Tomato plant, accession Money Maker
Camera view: bottom (45 deg); turntable rotation: 0 degrees
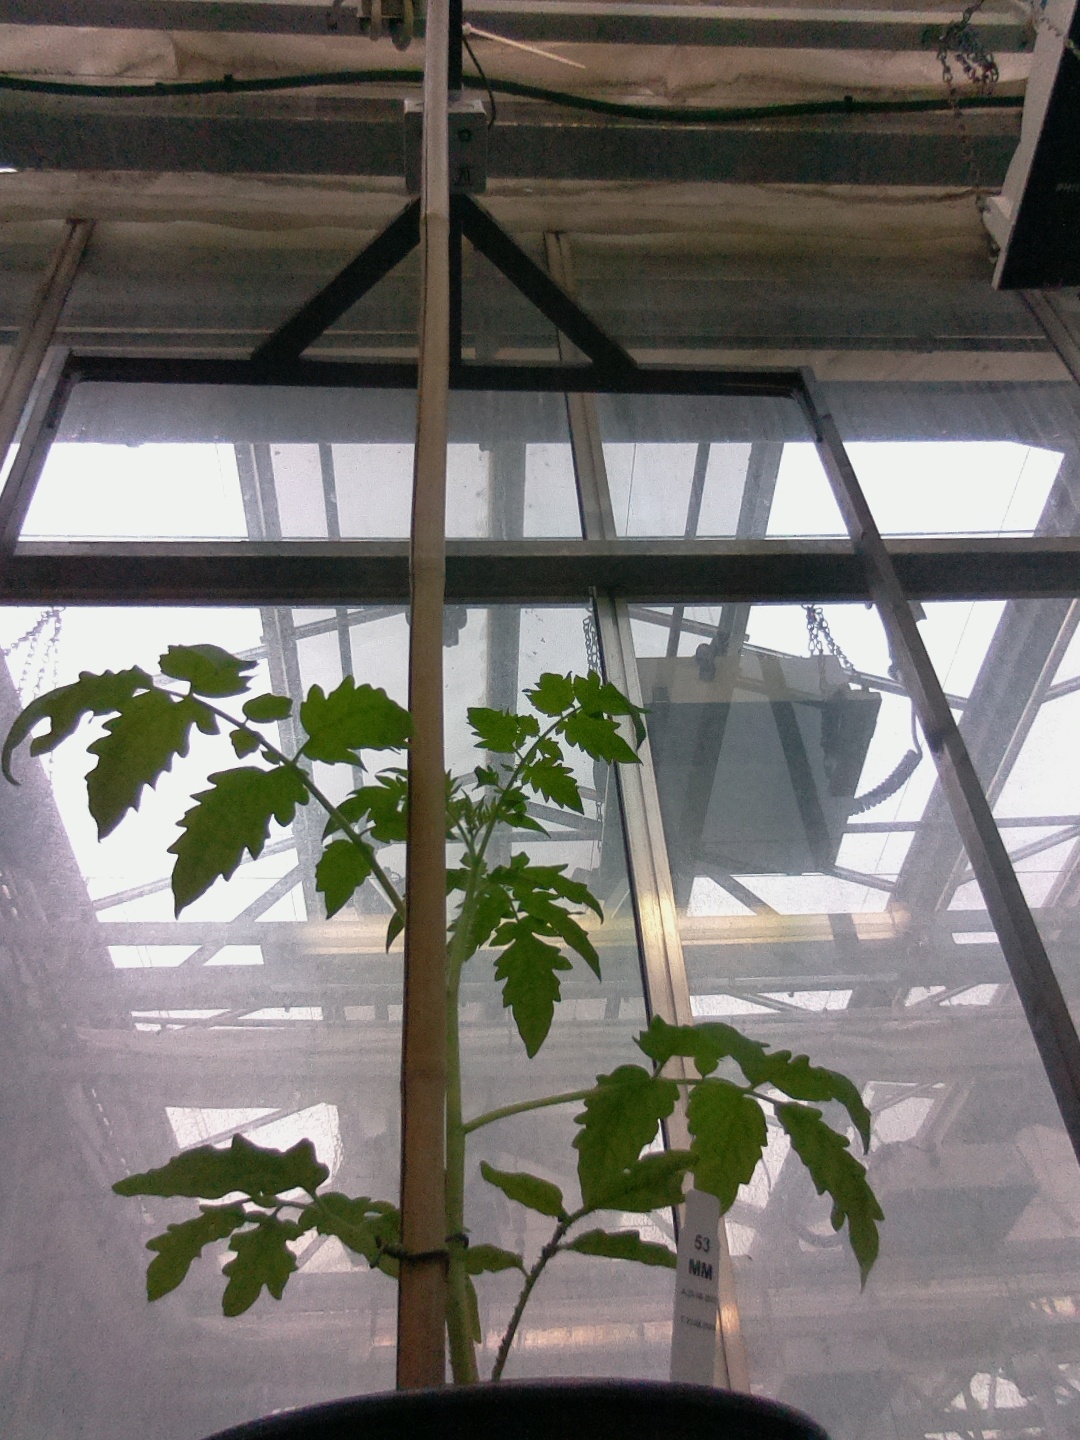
BBCH growth stage 13: 6 of true leaves visible